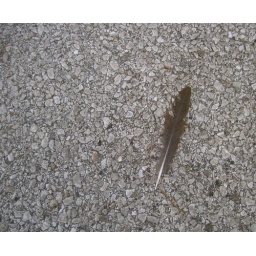
on the street in front of my house